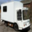
Label: truck